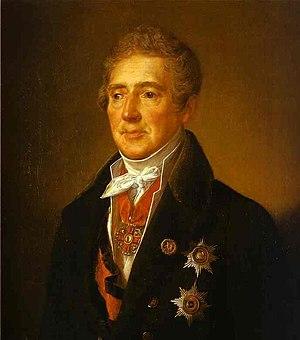
Ivan Ivanovitch Dmitriev ou Dmitrieff est un poète russe, né le 10 septembre 1760 dans le gouvernement de Simbirsk et mort le 3 octobre 1837.